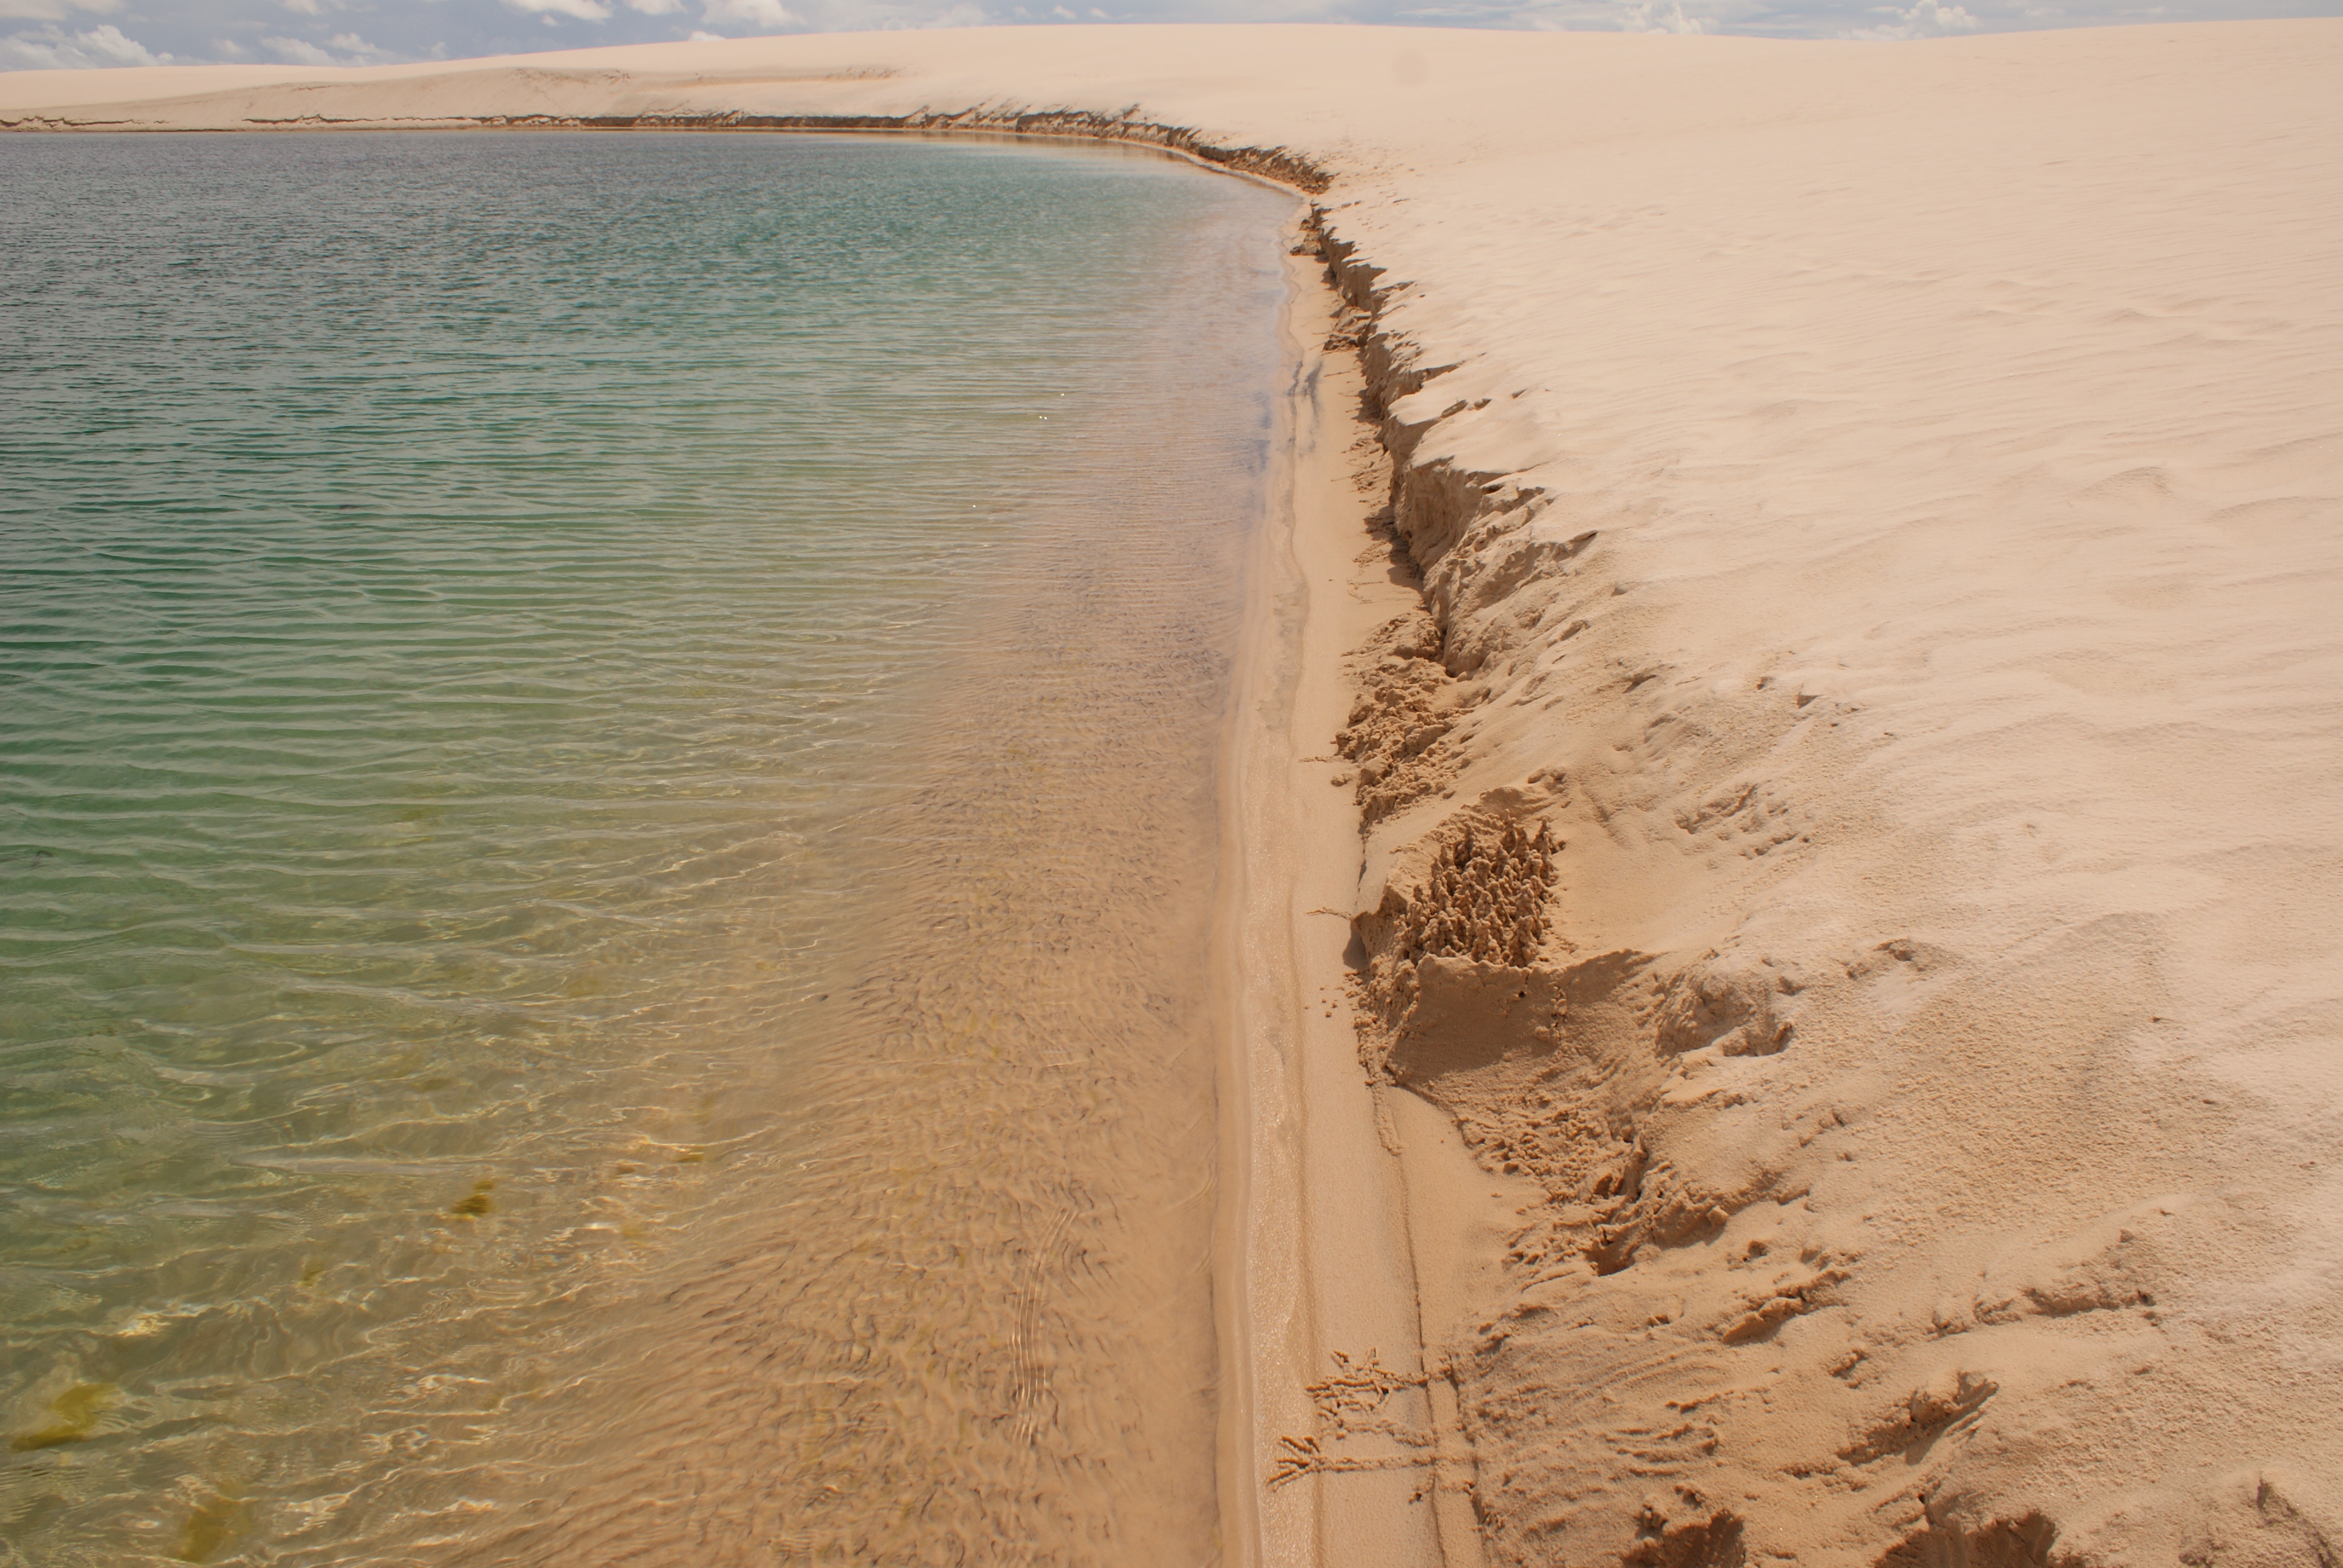
sand, beautiful, nature, water, sea, shore, beach, coastal and oceanic landforms, sky, coast, horizon, ocean, aeolian landform, dune, ecoregion